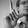
ASL letter: L